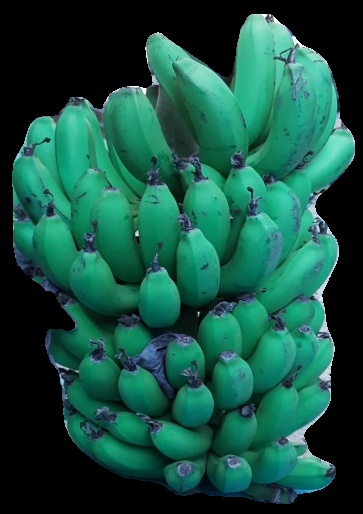
Variety: pachbale
Grade: grade2